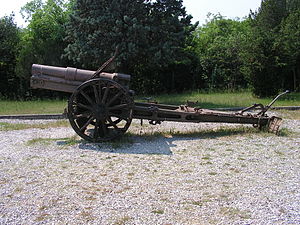
15 cm schwere Feldhaubitze M 14
En italiensk Obice 149/13
15 cm schwere Feldhaubitze M 14 var en tung haubits som gjorde tjeneste i Østrig-Ungarn under 1. Verdenskrig.